Climate change in China

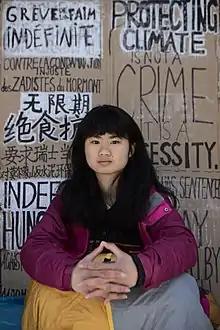
Howey Ou, a Chinese climate activist.

Attitudes of the Chinese government on climate change, specifically regarding the role of China in climate change action, have shifted notably in recent years. Historically, climate change was largely seen as a problem that has been created by and should be solved by industrialized countries; in 2015, China said it supports the "common but differentiated responsibilities" principle, which holds that since China is still developing, its abilities and capacities to reduce emissions are comparatively lower than developed countries'.